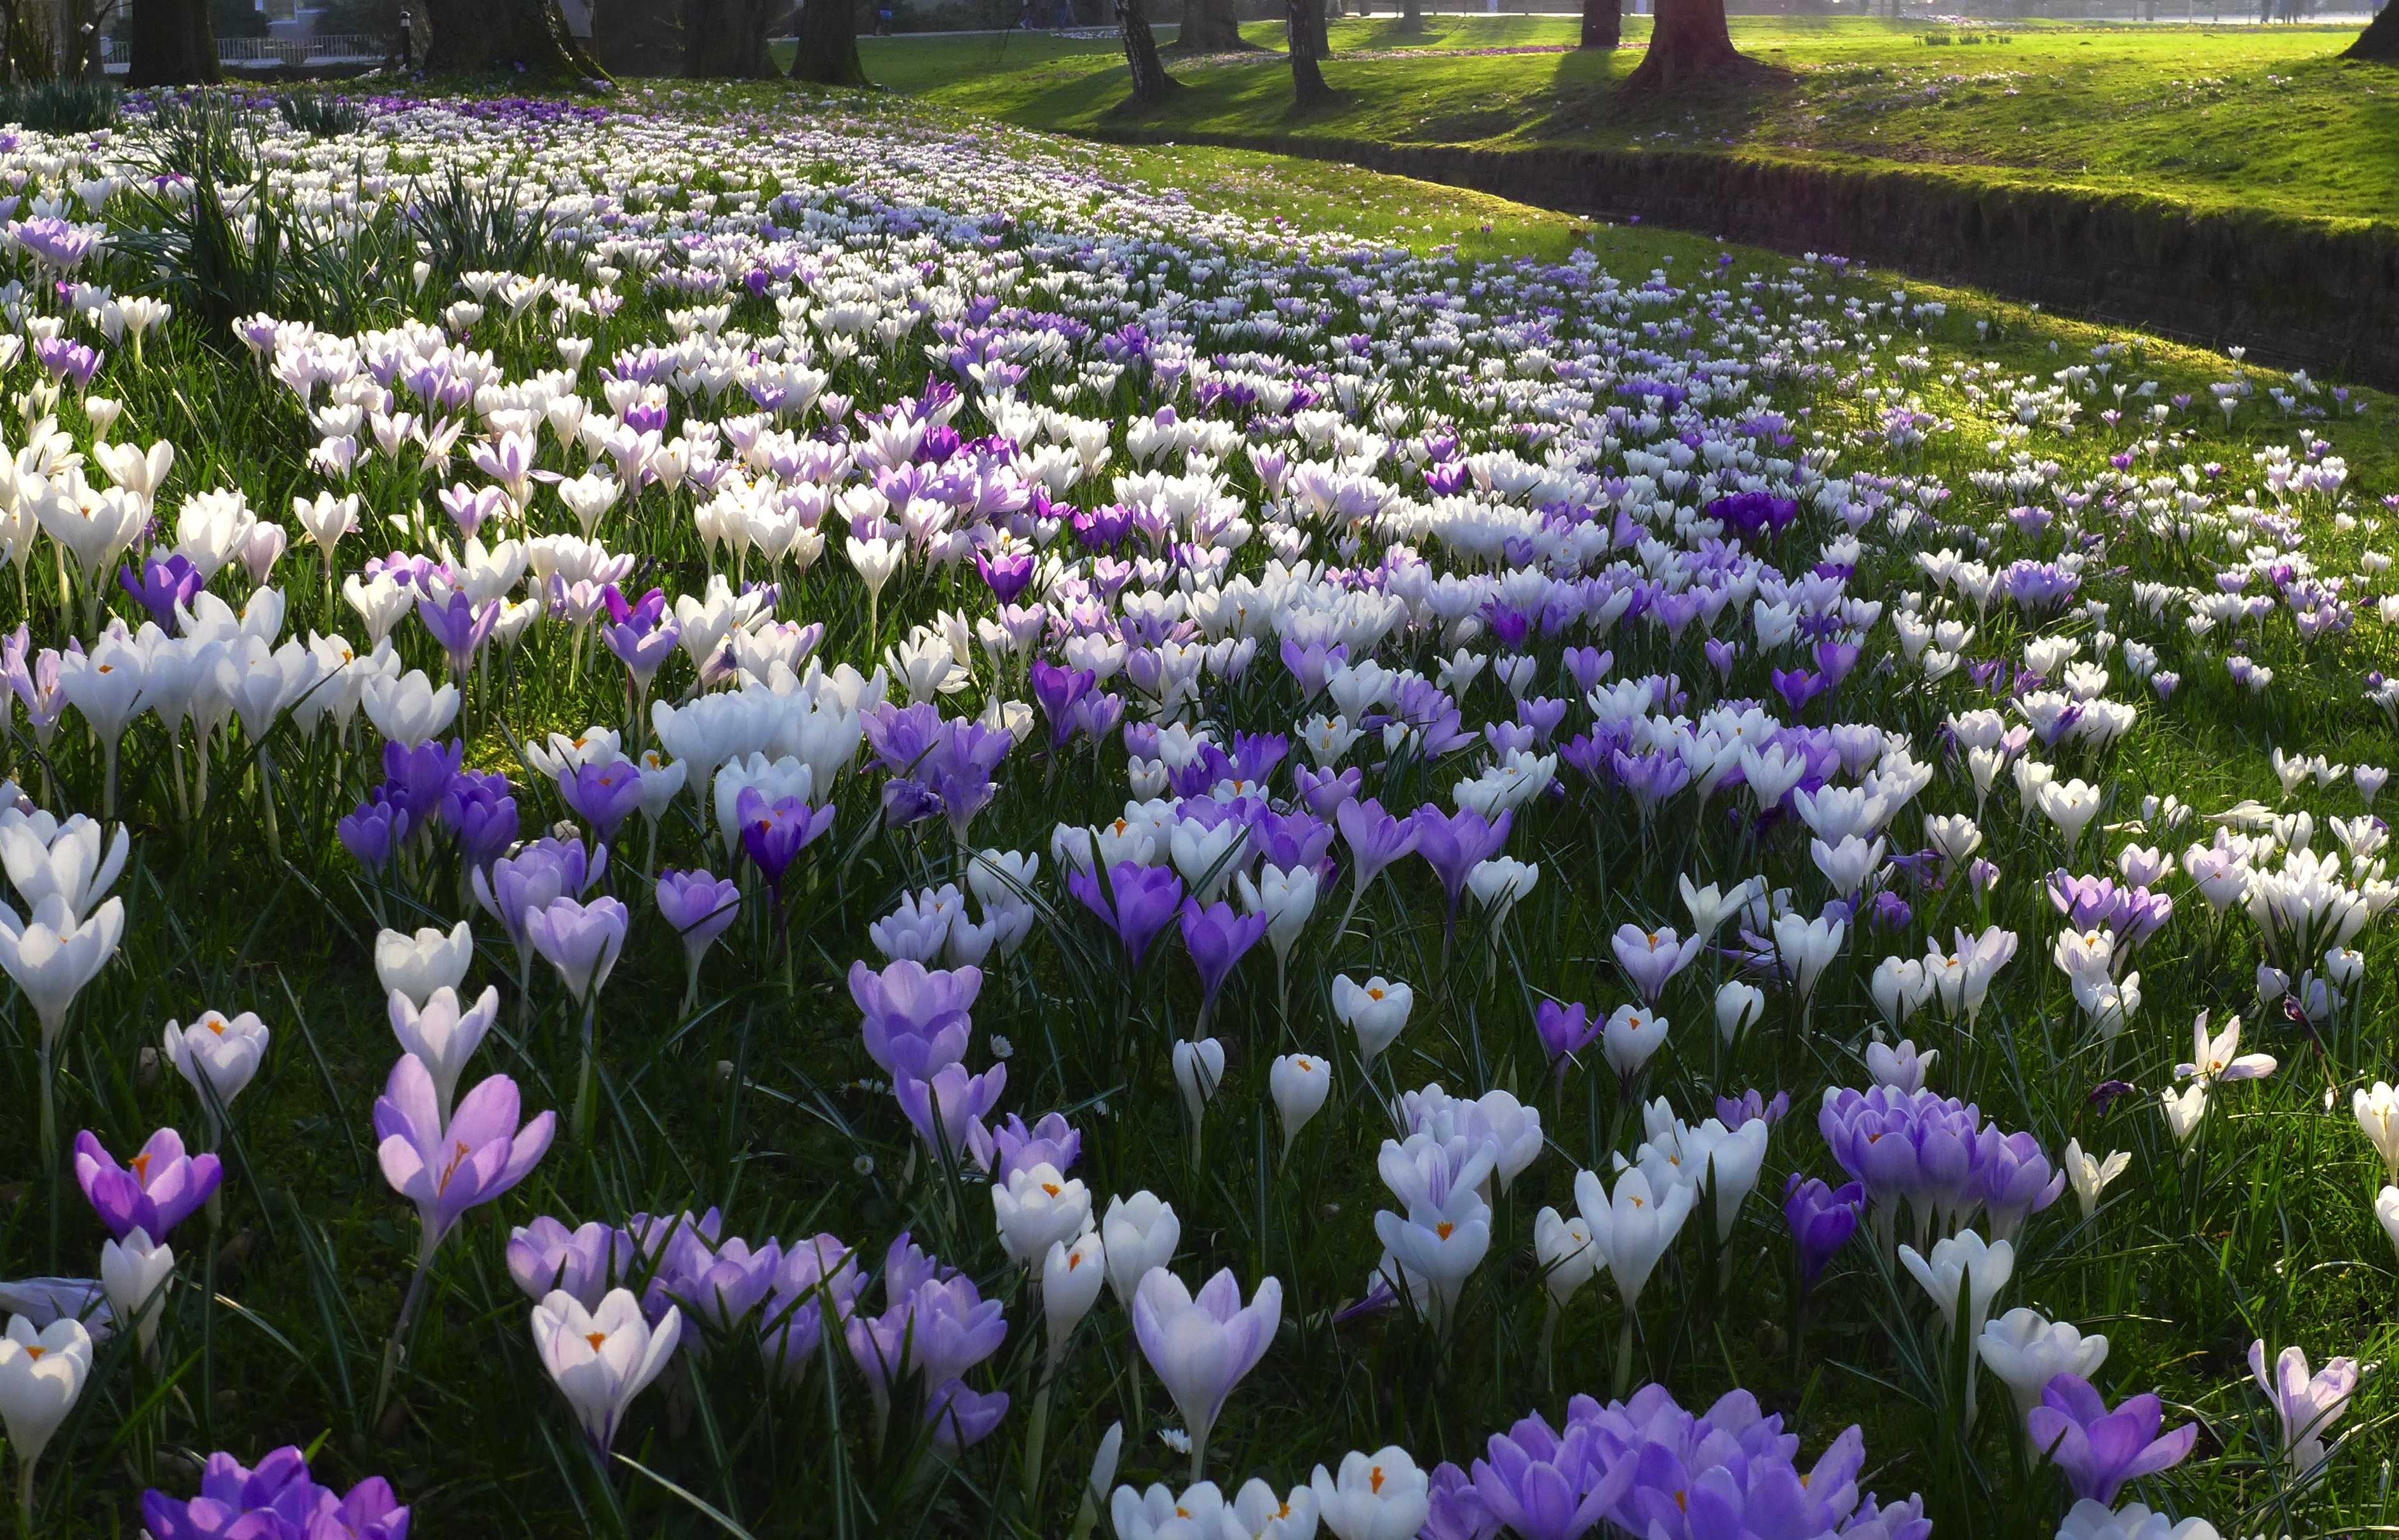
plant, white, flower, purple, spring, park, botany, garden, flowers, crocus, spring flowers, flower meadow, flowering plant, green area, land plant, iris family